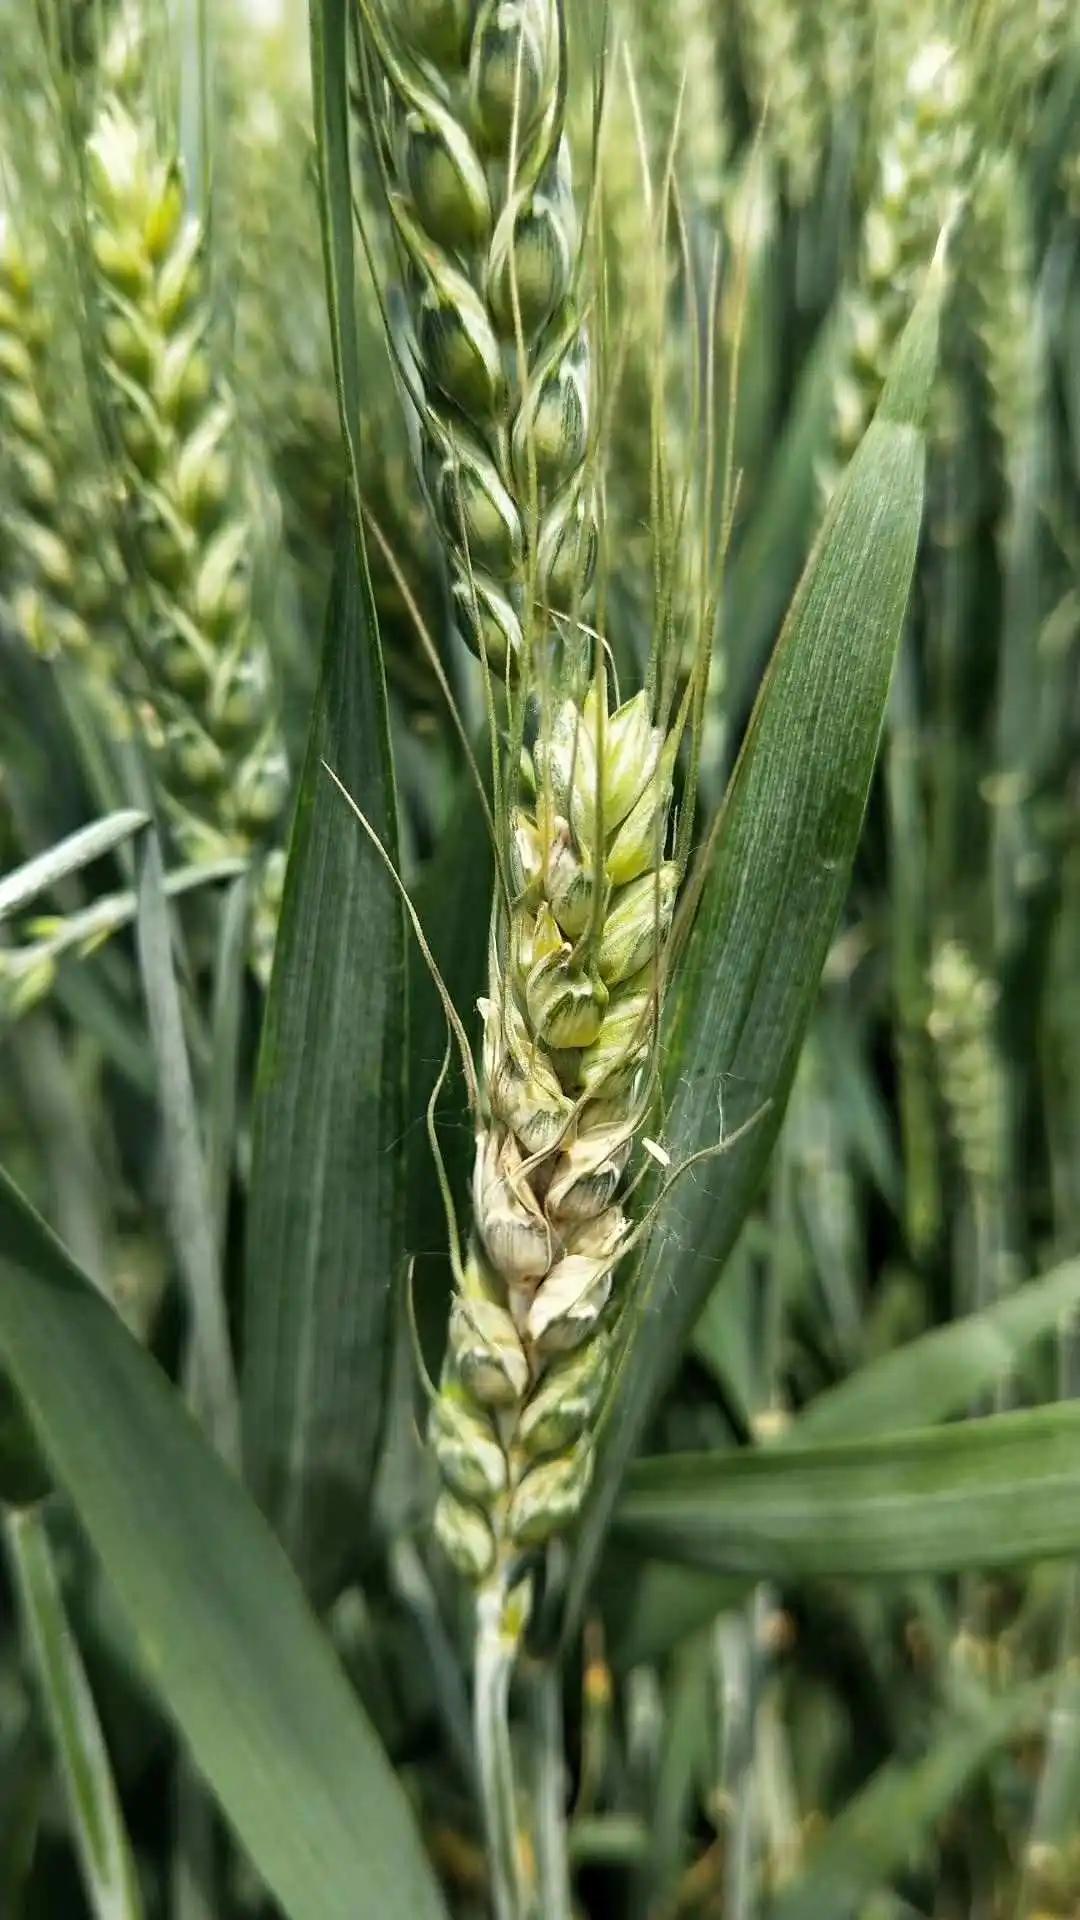
Plant: Wheat
Disease: wheat head scab